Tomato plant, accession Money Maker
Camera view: horizontal (90 deg, fisheye); turntable rotation: 30 degrees
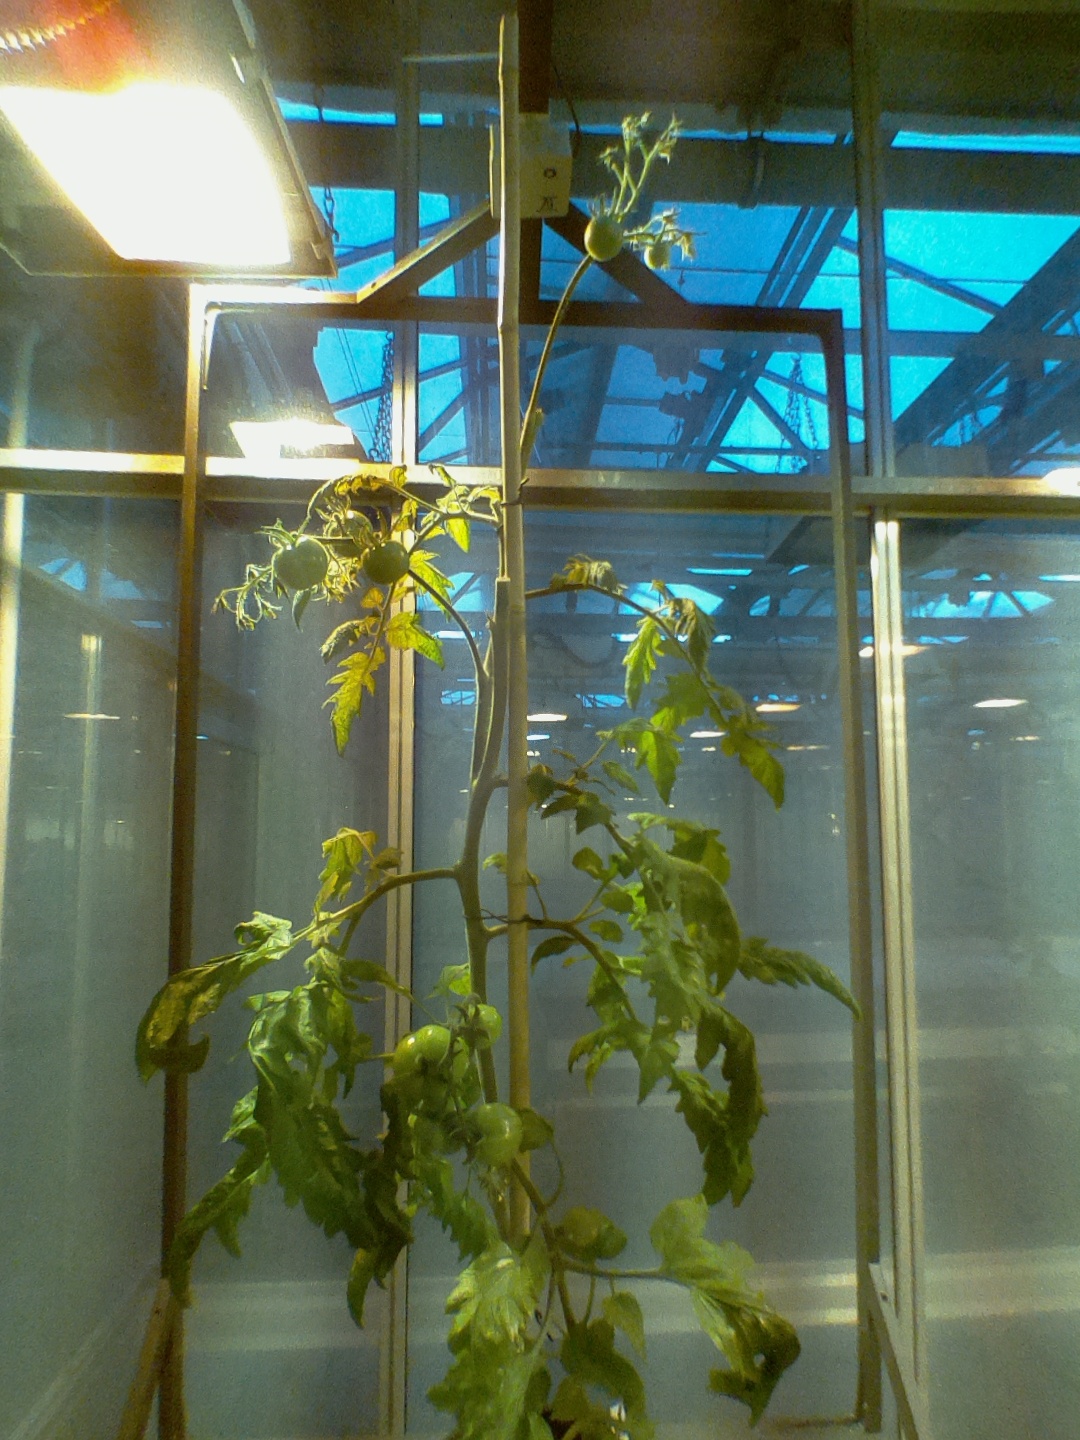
BBCH growth stage 78: 80% -90% of final fruit size